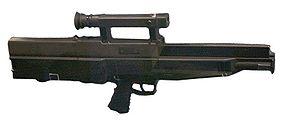
L'HK G11 est un fusil d'assaut de l'Allemagne de l'Ouest présentant des caractéristiques nouvelles pour l'époque. Il ne dépassa cependant pas le stade expérimental malgré des qualités certaines.